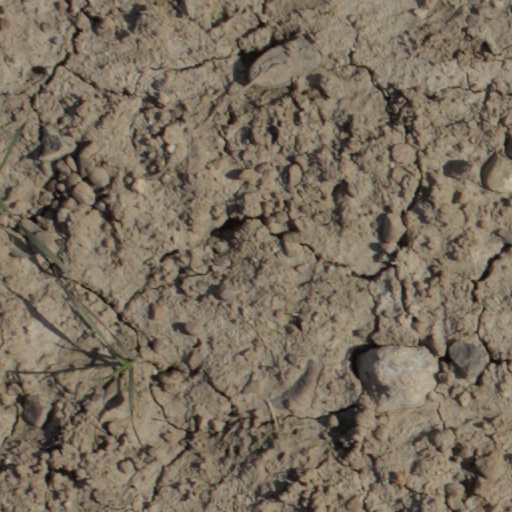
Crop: wheat